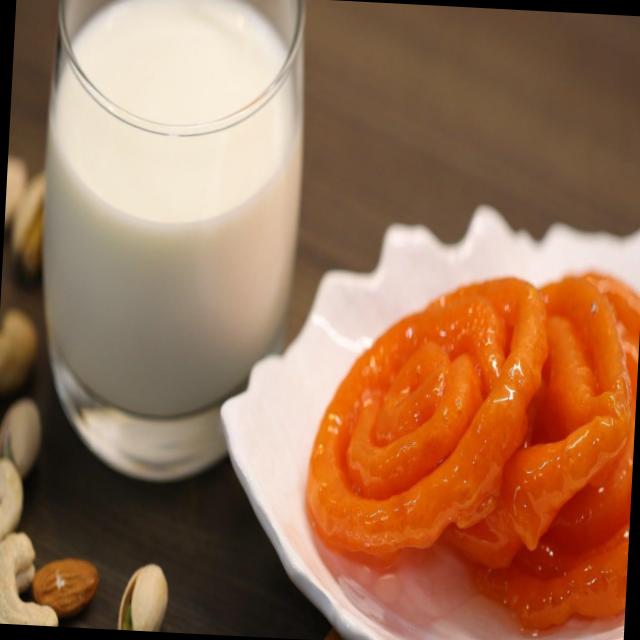
Dish: jalebi